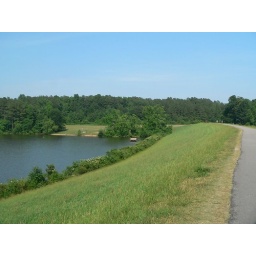
Shelly Lake near my house where I enjoy walking